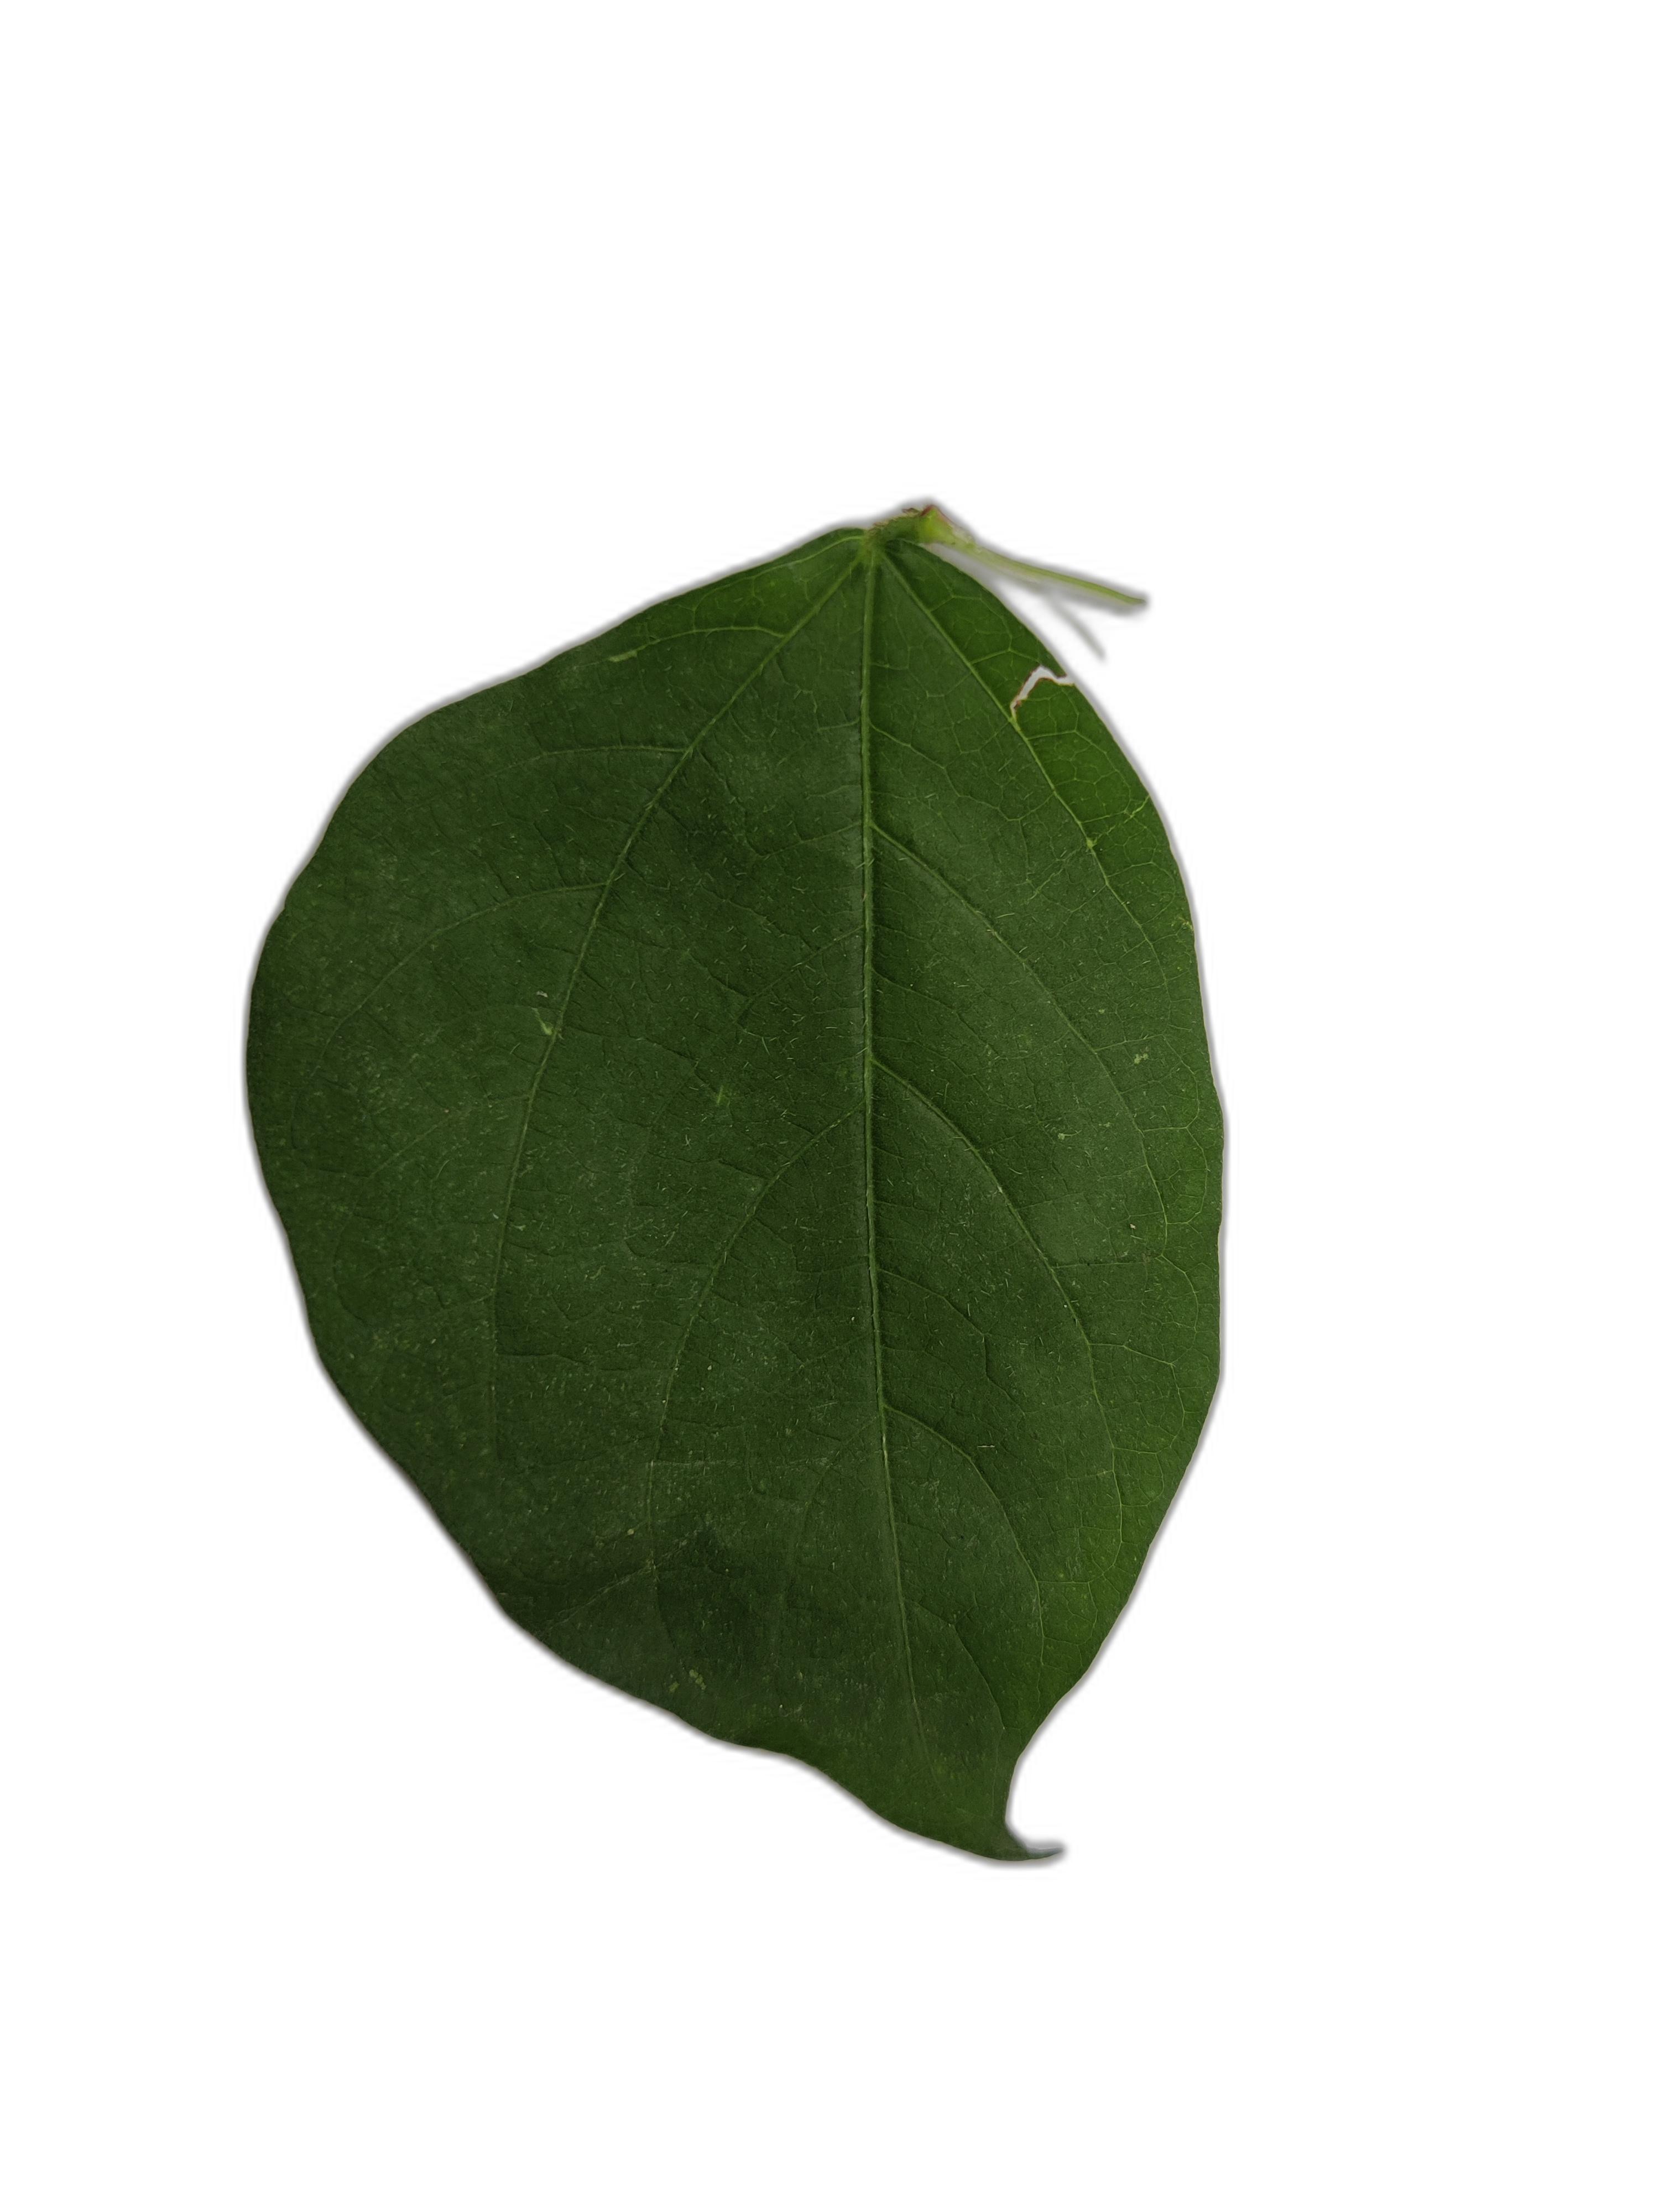
Label: Healthy